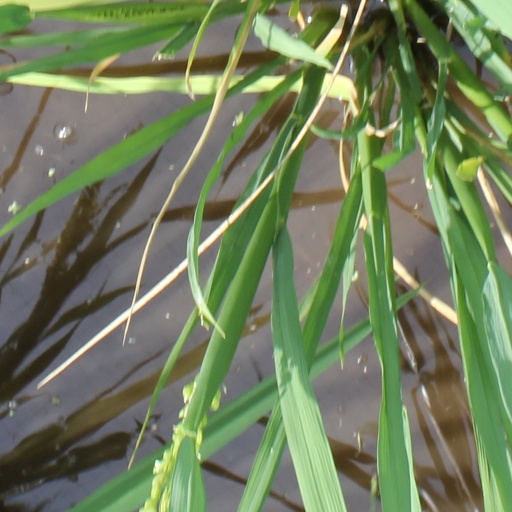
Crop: rice